Sir Syed College, Taliparamba

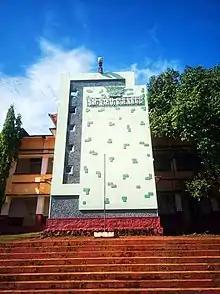

Sir Syed College is an academic institution situated in Taliparamba, Kerala, India, affiliated to the Kannur University. The college runs undergraduate and postgraduate programmes in science, commerce and arts, and offers research facilities in botany and chemistry. The college is recognized by the University Grants Commission (UGC) and reaccredited by NAAC at A level.